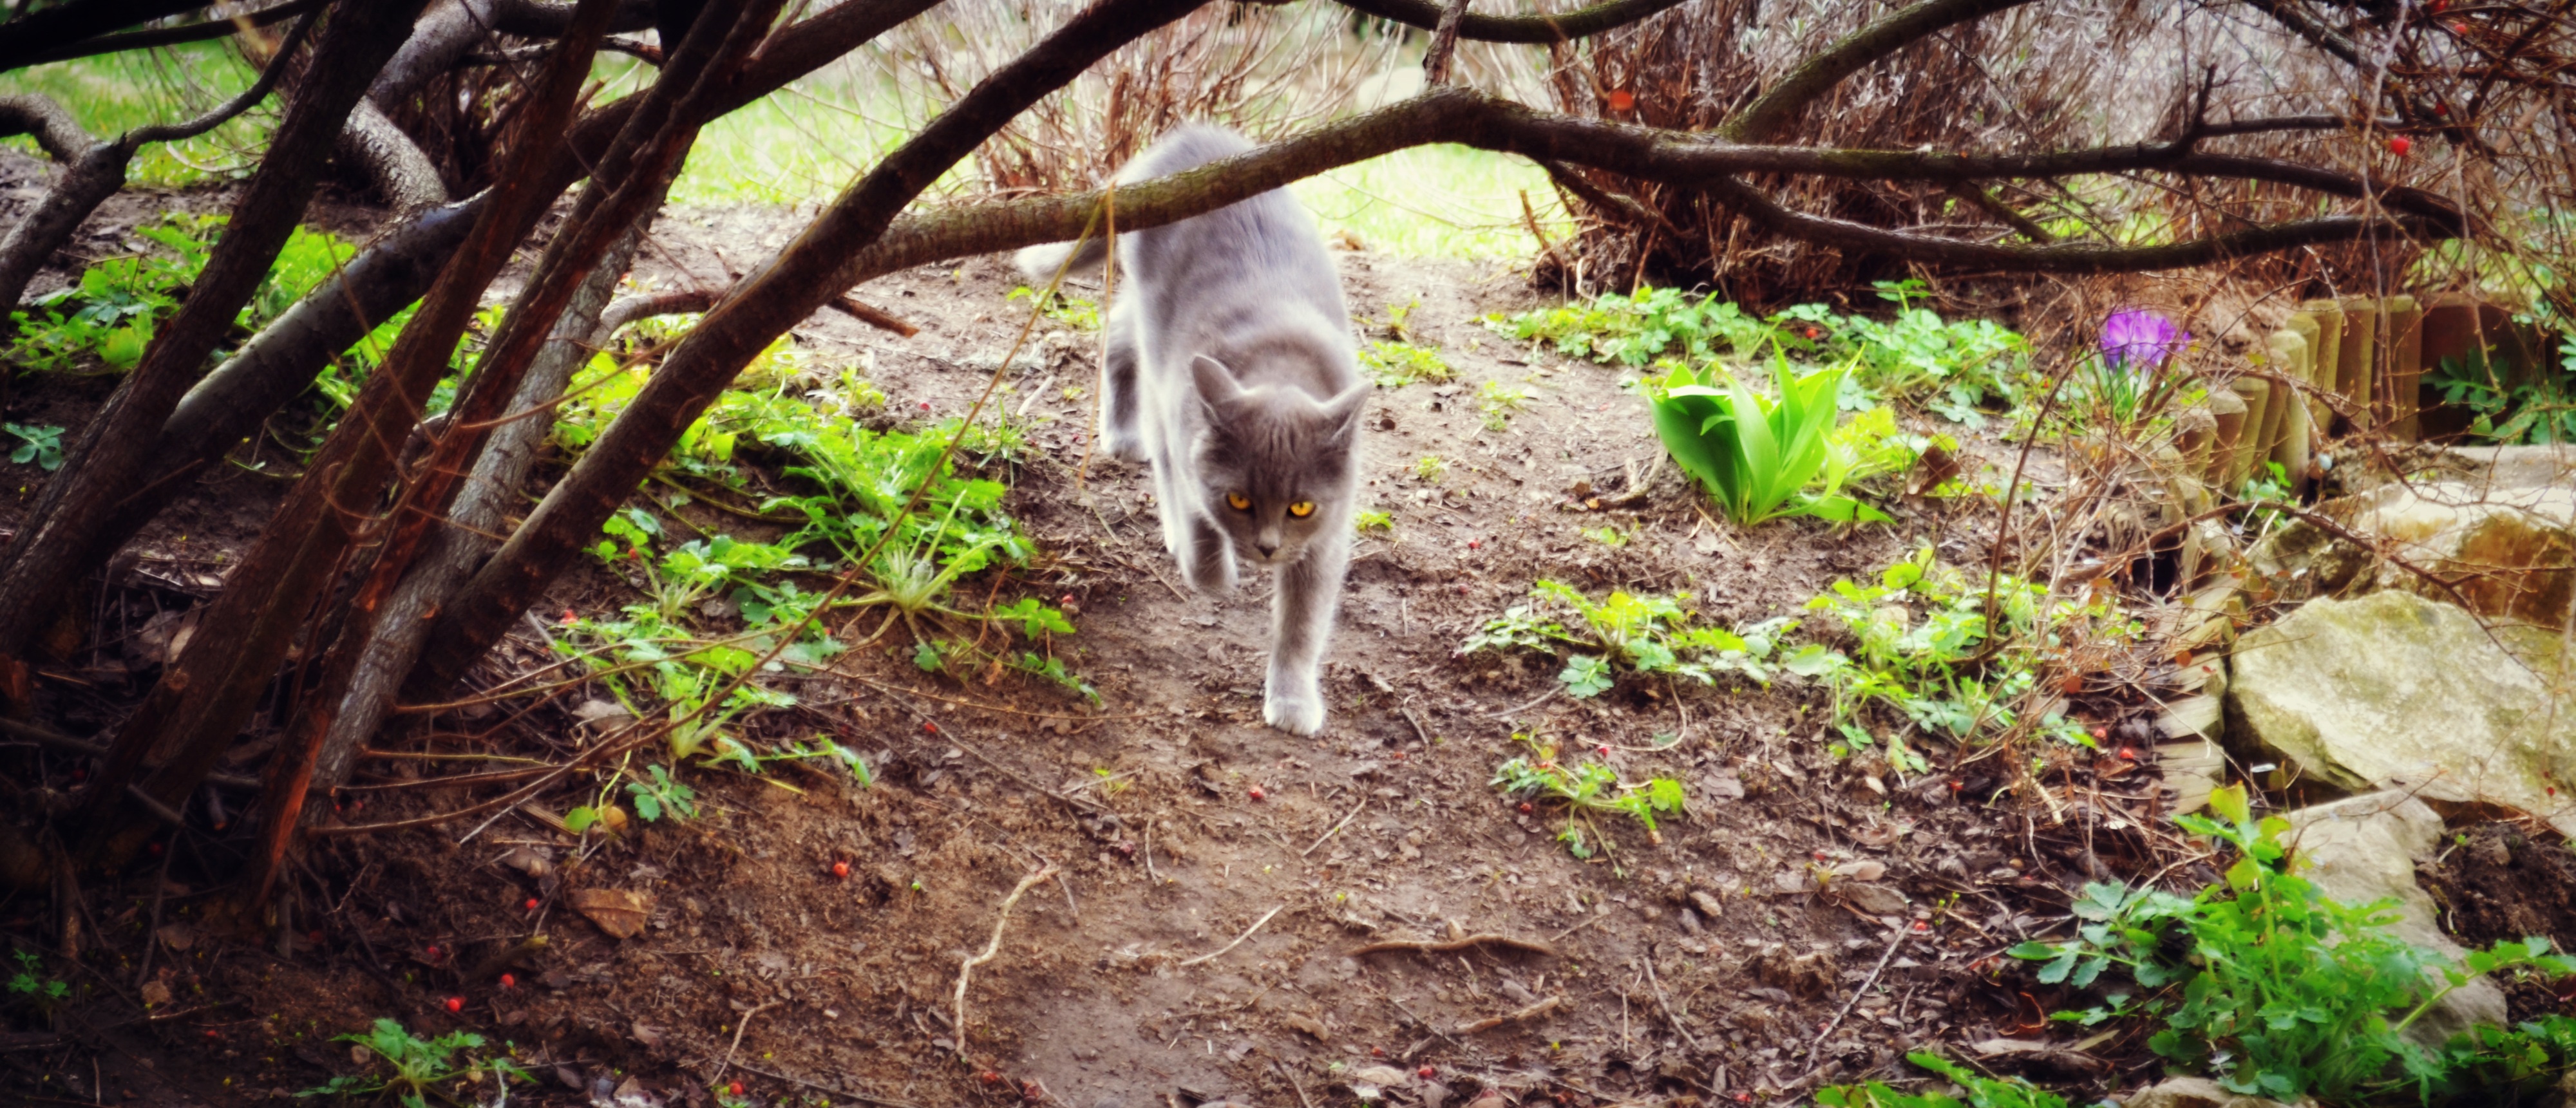
forest, flower, animal, wildlife, jungle, cat, soil, garden, homemade, fauna, woodland, domestic cat, ecosystem